Bunny Matthews

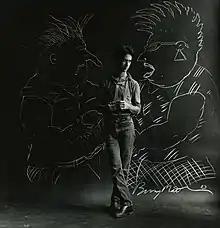
Matthews in 1983

Will Bunn "Bunny" Matthews III (February 15, 1951 – June 1, 2021) was an American cartoonist and writer from the Greater New Orleans Area. He is best known for his depictions of New Orleans characters and local dialect, especially Vic and Nat'ly Broussard.